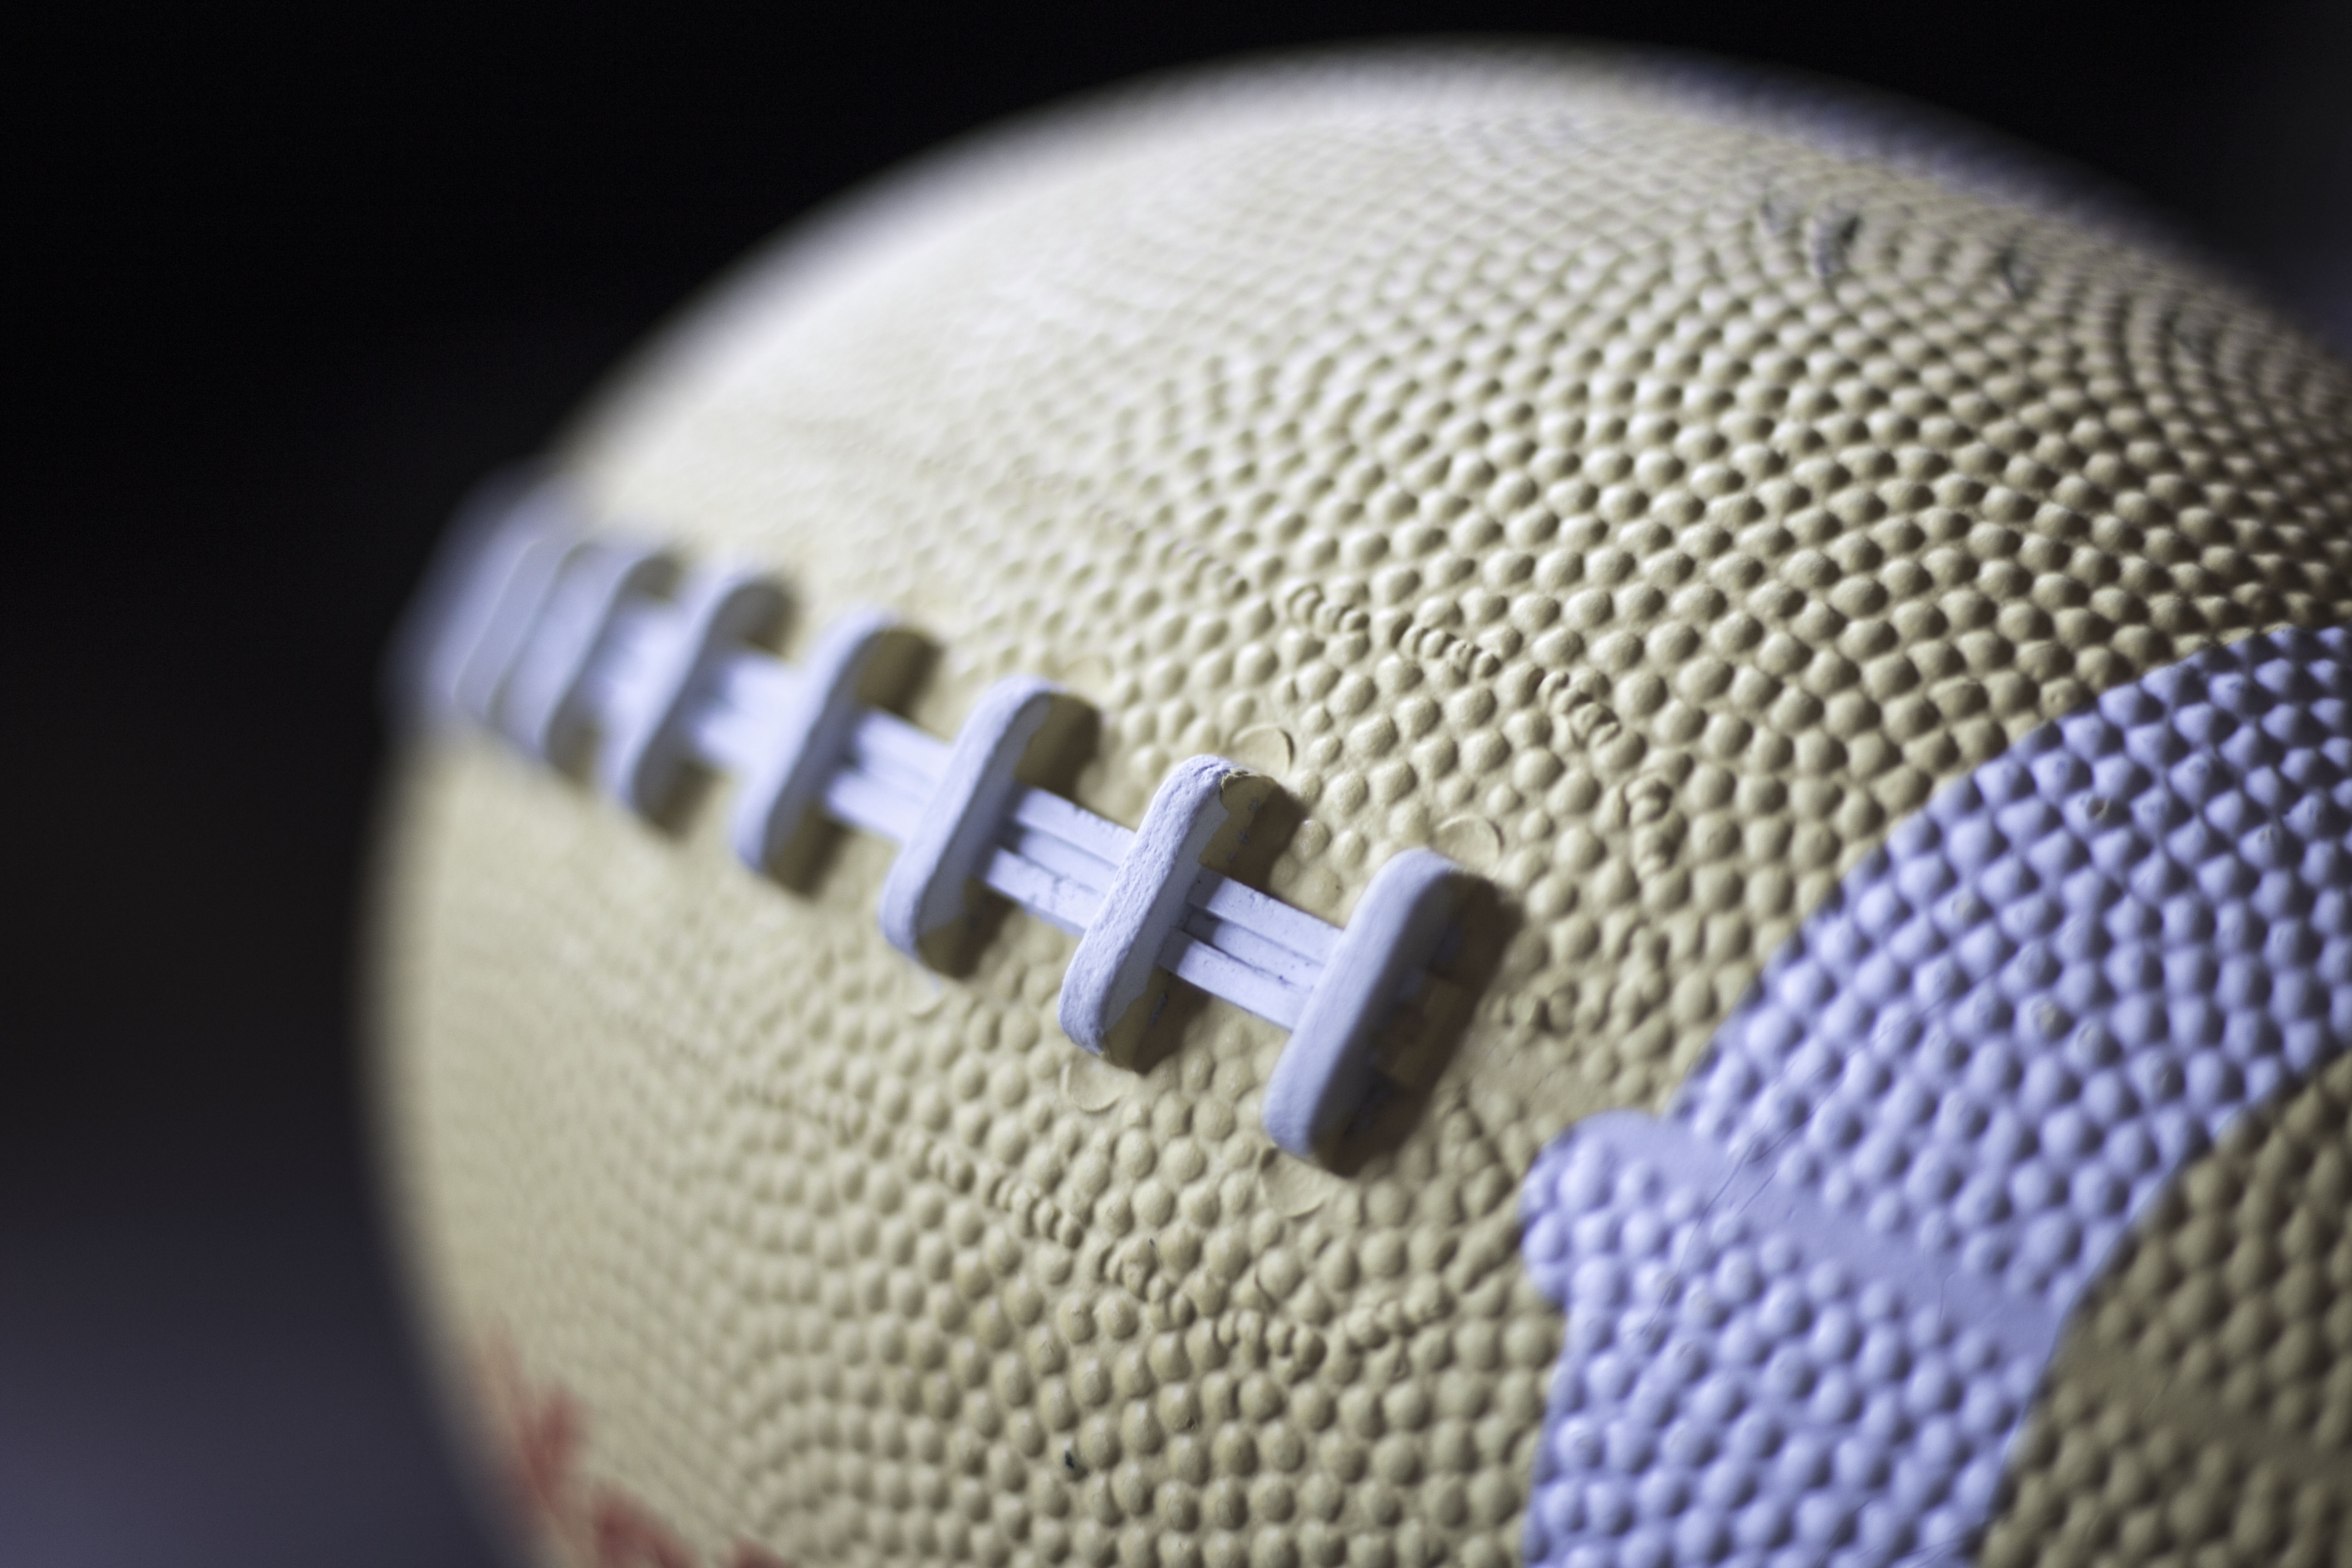
outdoor, sport, field, game, play, training, football, stadium, activity, sports equipment, competition, team, cap, ball, match